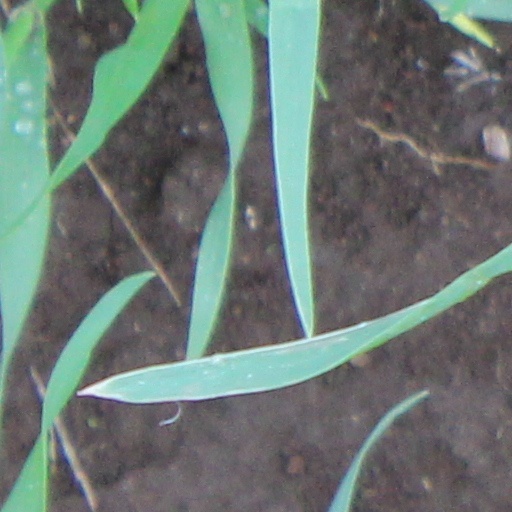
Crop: wheat